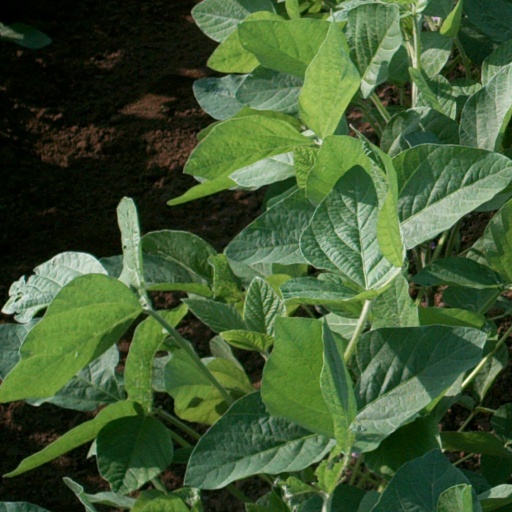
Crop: soybean